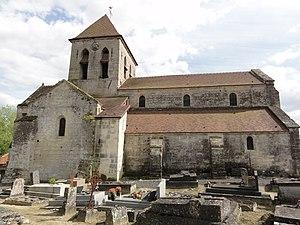
L'église Saint-Pierre-aux-Liens est une église située à Chivy-lès-Étouvelles, en France.